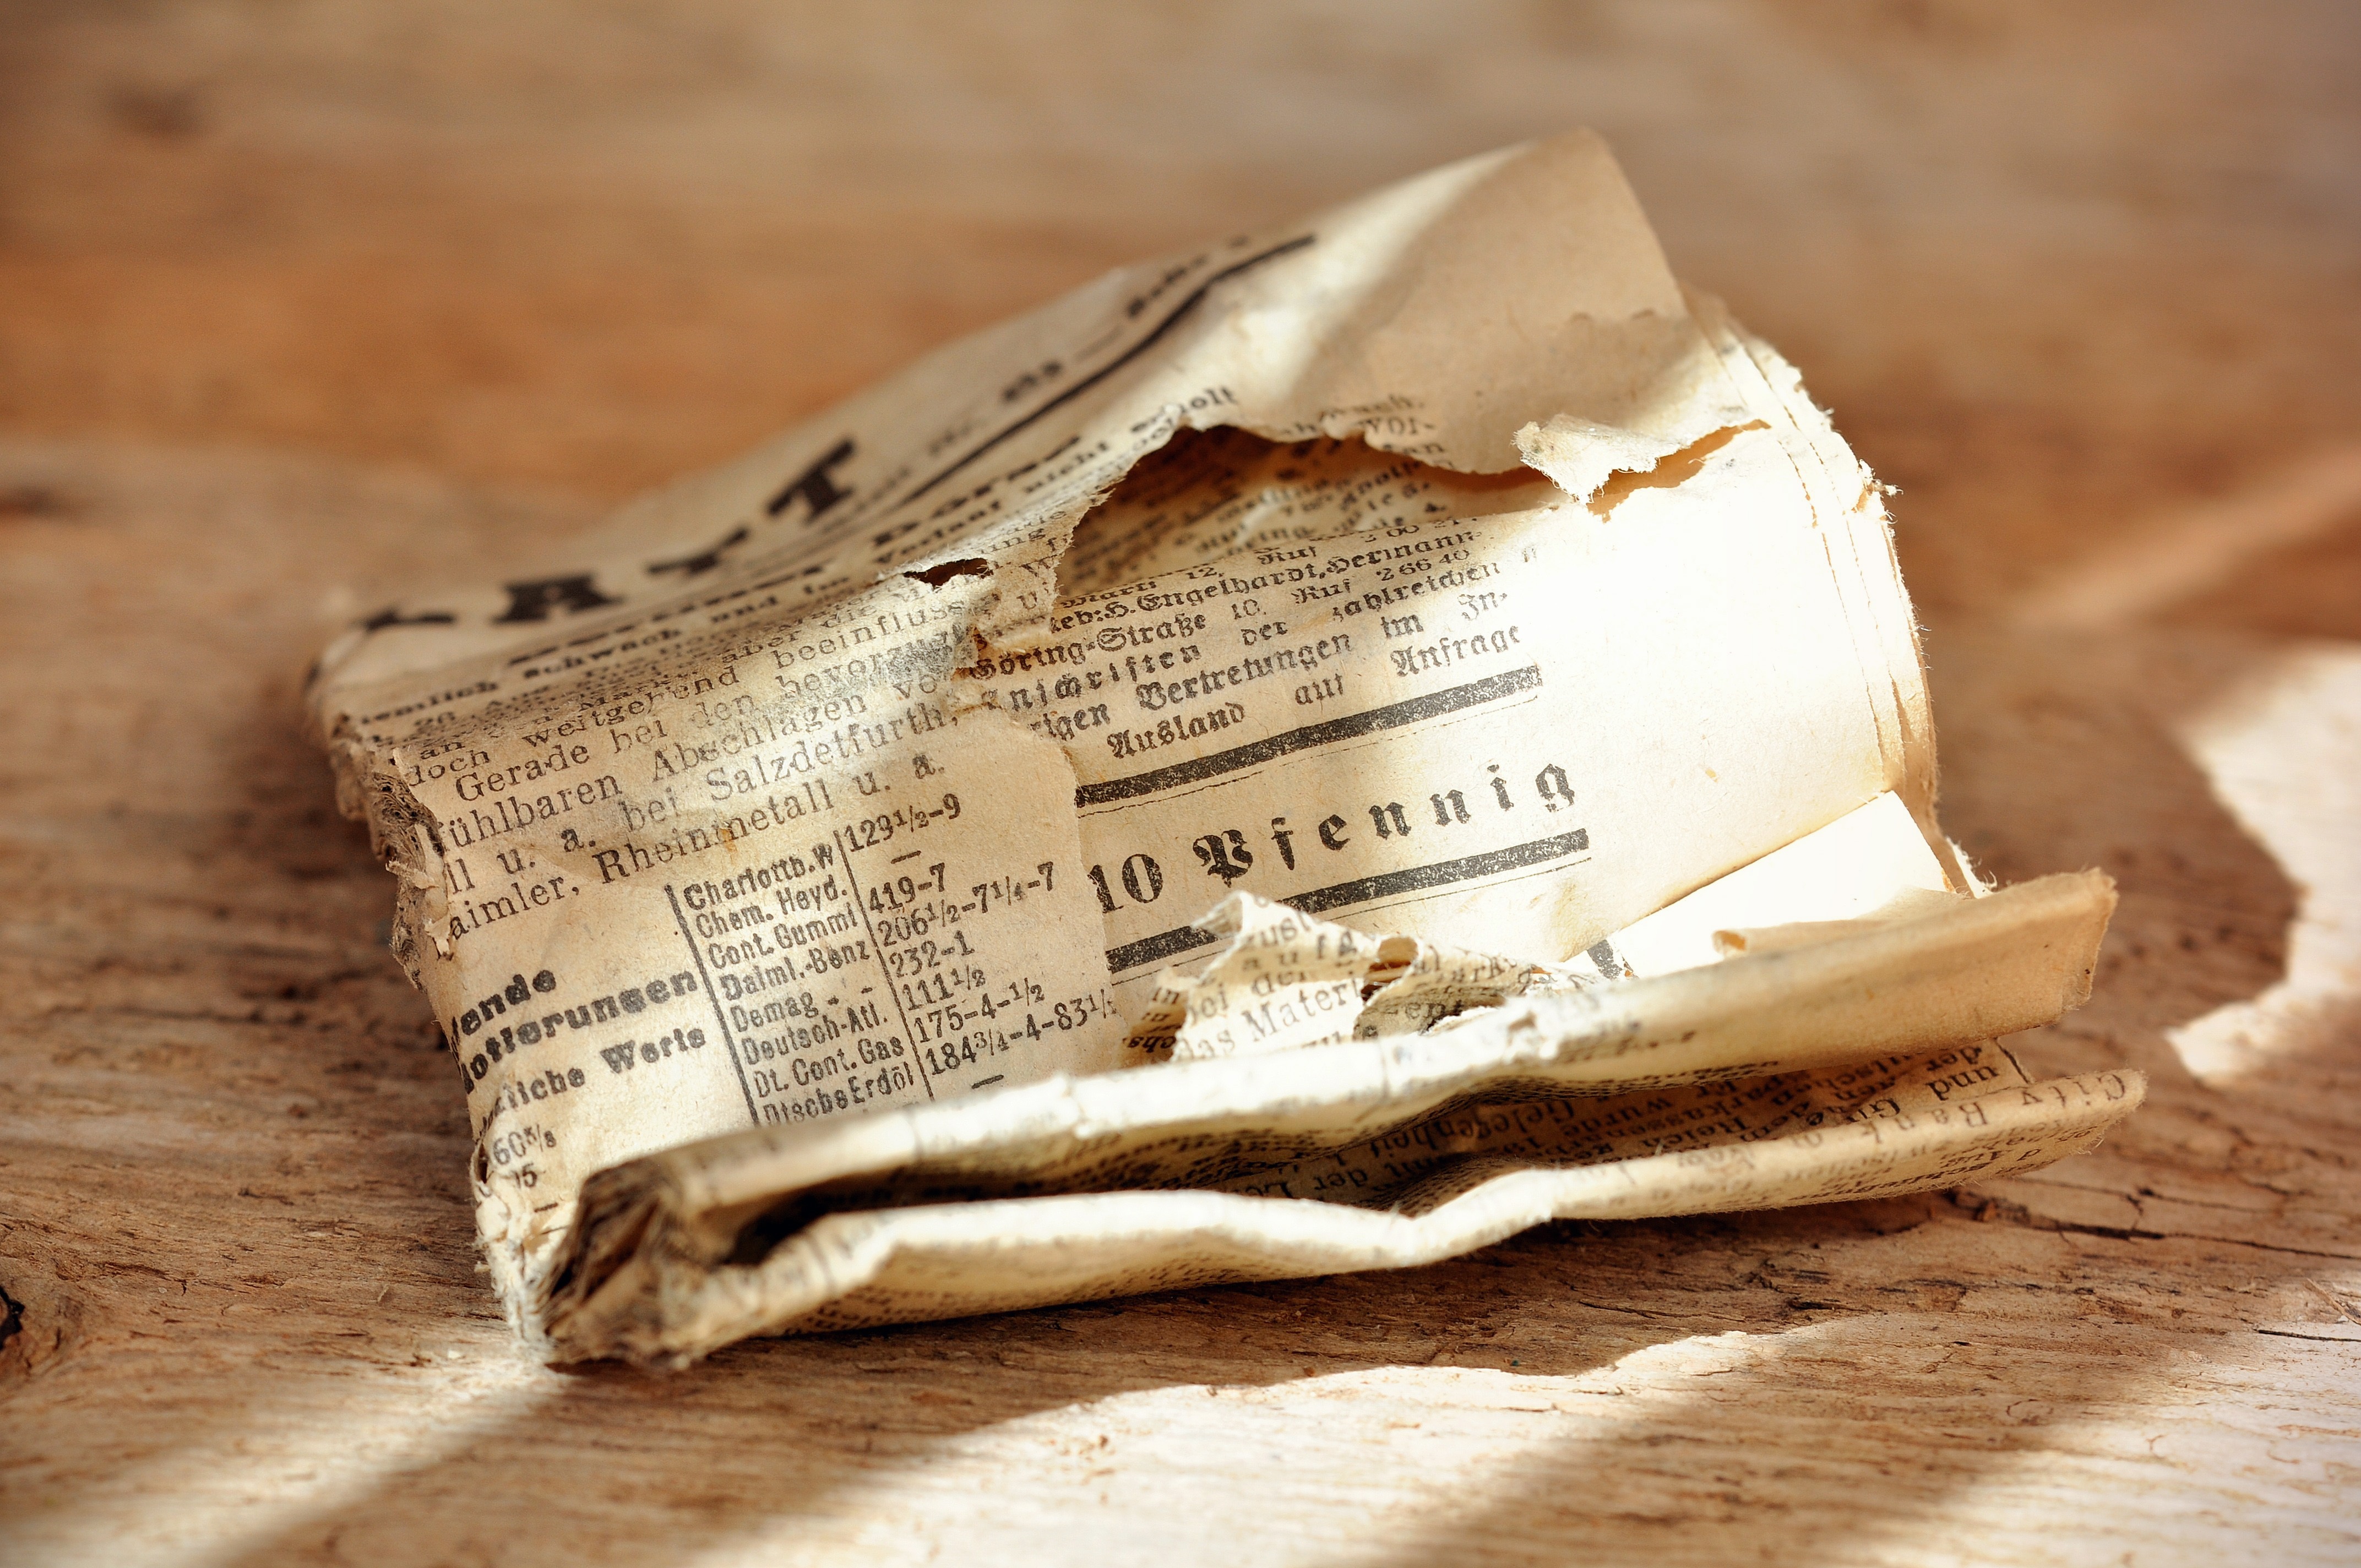
wood, vintage, antique, old, newspaper, broken, still life, material, wood floor, close up, font, folded, information, retro look, crumpled